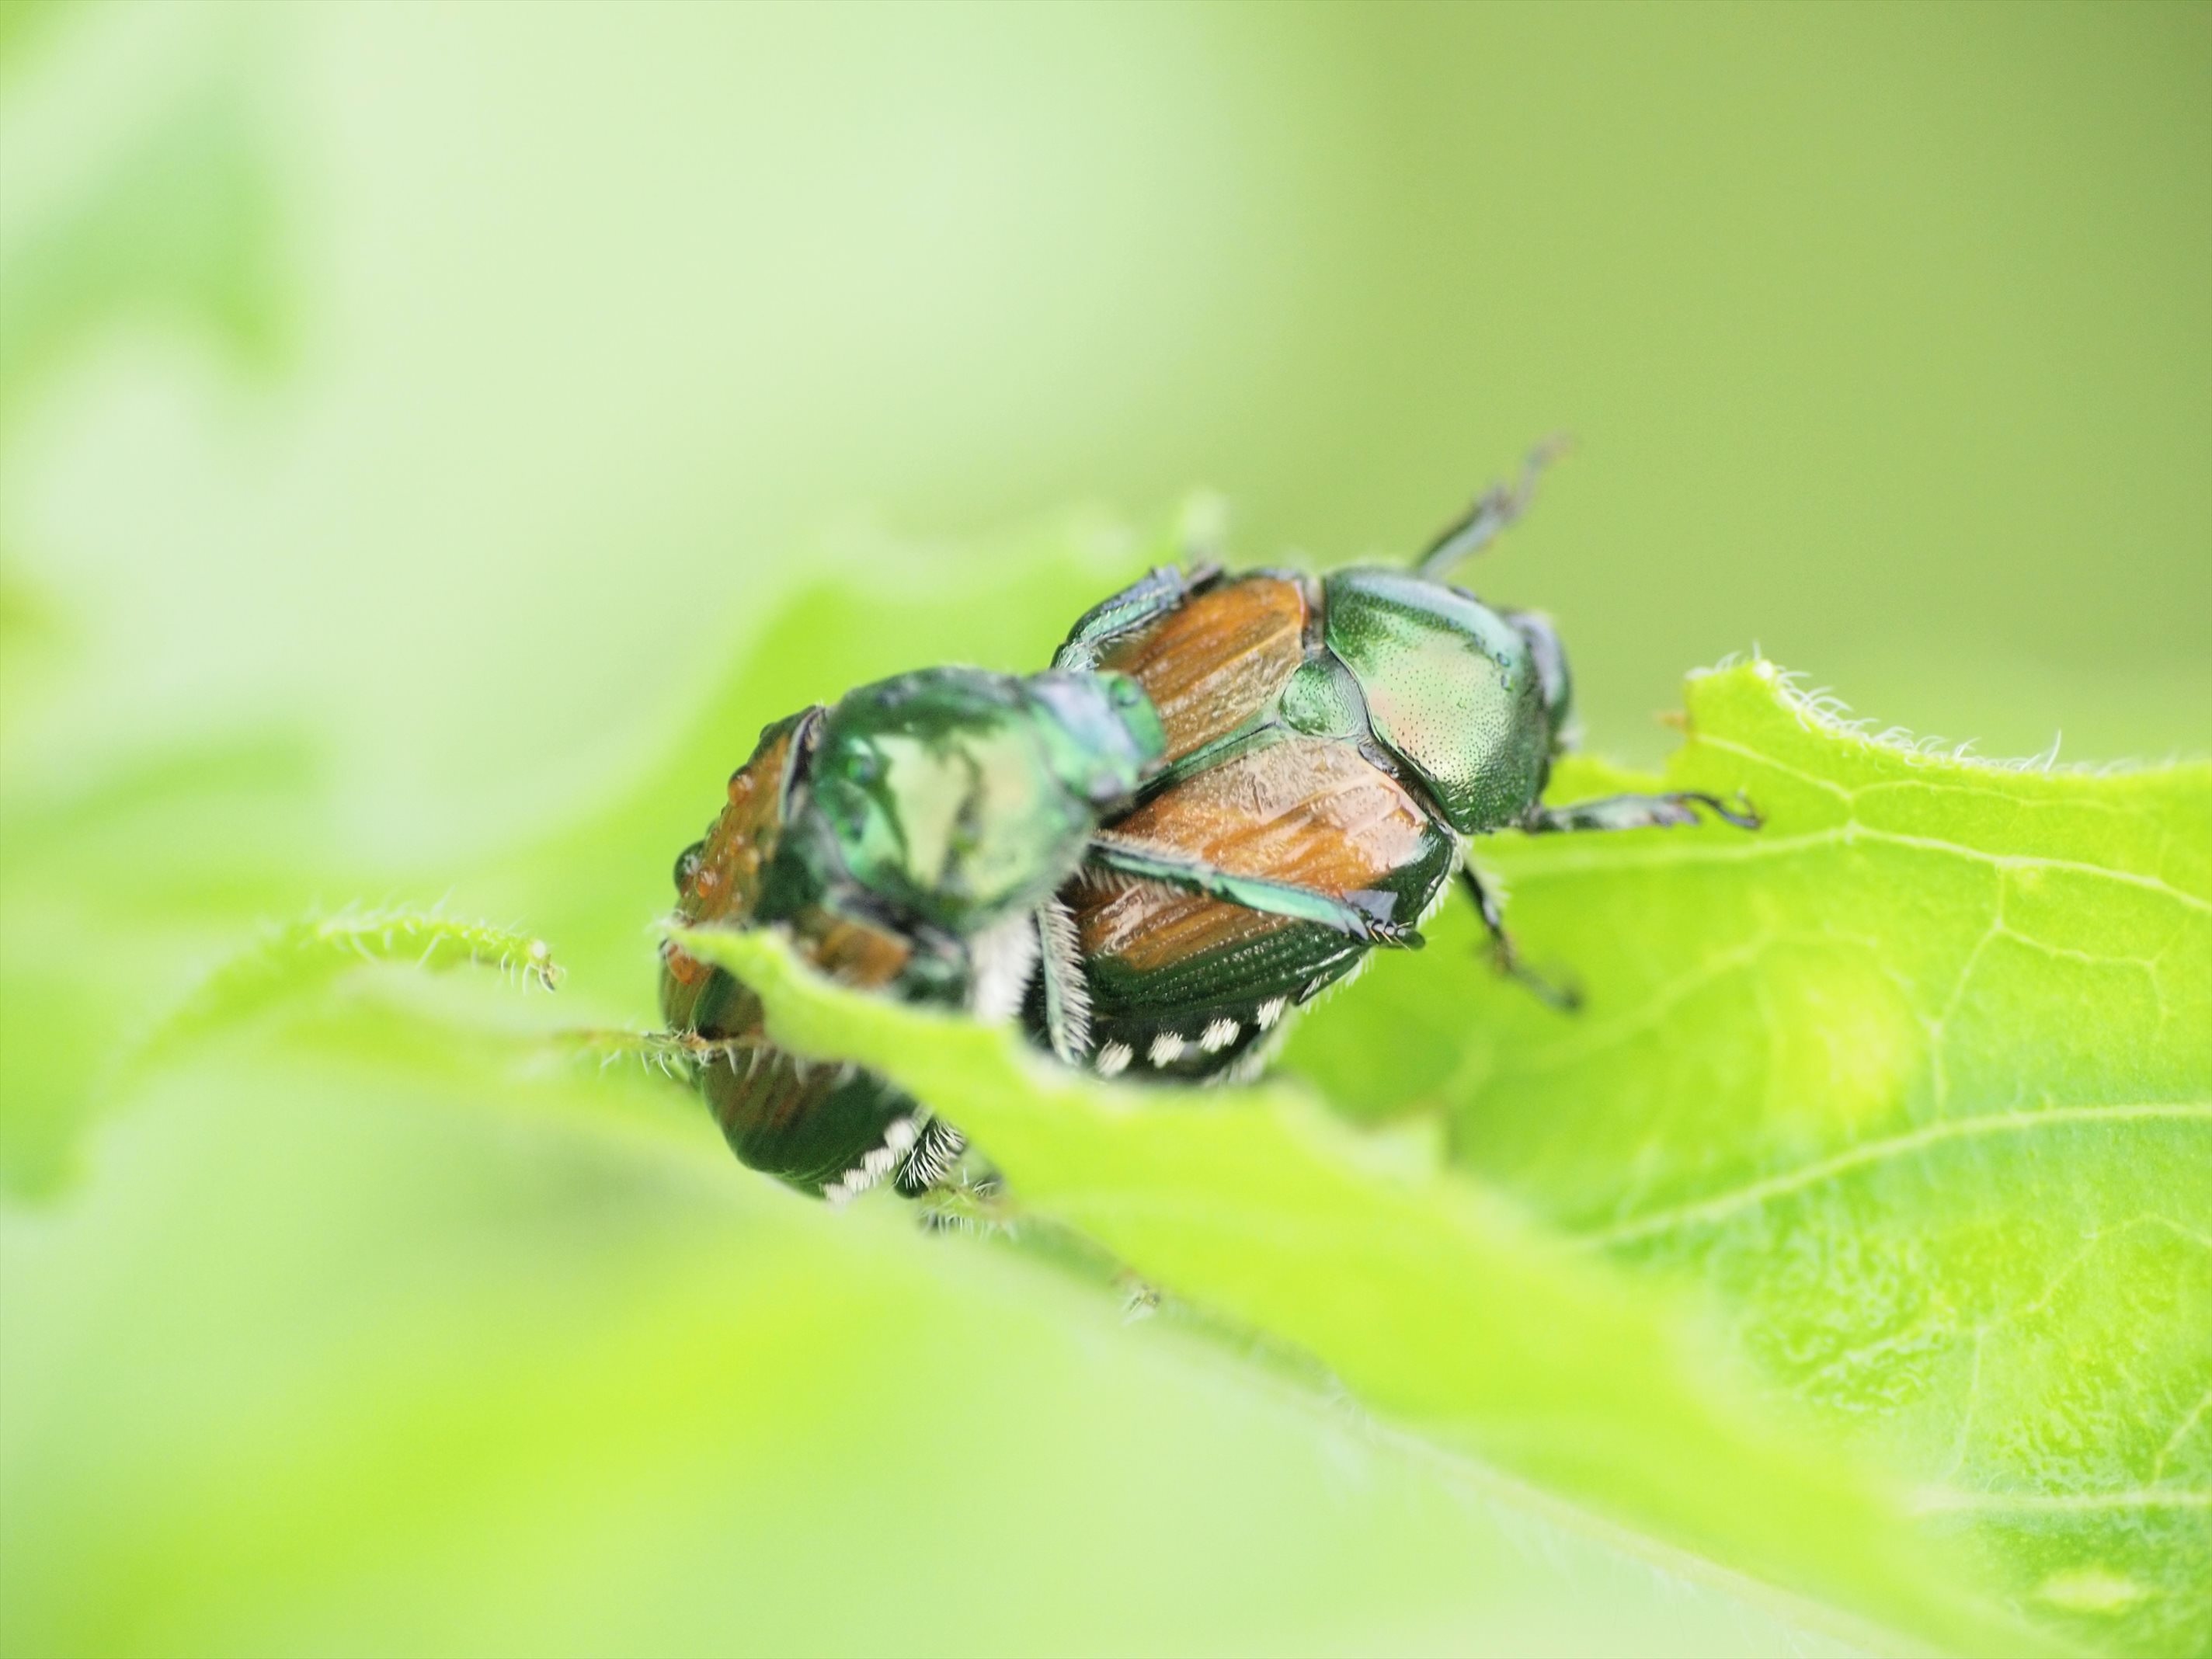
nature, photography, leaf, flower, green, insect, bug, fauna, invertebrate, close up, leaves, beetle, macro photography, arthropod, flowers and insects, scarab, leaf beetle